Play (theatre)

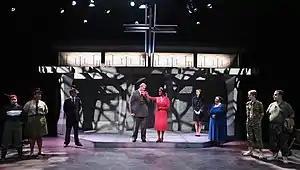
A performance of "Macbeth" (2018)

A play is a form of drama that primarily consists of dialogue between characters and is intended for theatrical performance rather than mere reading. The creator of a play is known as a playwright.